Fulda

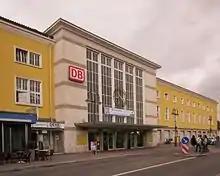
Main railway station

Prince-abbot Balthasar von Dernbach adopted a policy of Counter-Reformation. In 1571 he called in the Jesuits to found a school and college. He insisted the members of the chapter should return to a monastic form of life. Whereas his predecessors had tolerated Protestantism, resulting in most of the citizenry of Fulda and a large portion of the principality's countryside professing Lutheranism, Balthasar ordered his subjects either to return to the Catholic faith or leave his territories. He also ordered the Fulda witch trials, in which hundreds of people, including a number of crypto-Protestants were arrested on charges of witchcraft alongside others.